Night action at the Battle of Jutland

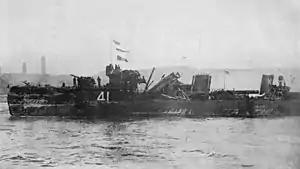
The destroyer after the battle

The 4th destroyer flotilla commanded by Captain Charles Wintour on board HMS "Tipperary" was the most westerly group of British destroyers keeping station behind (north) of the Grand Fleet, heading south. Two destroyers had been sunk and five were accompanying the battlecruisers, so the leaders "Tipperary" and were left with ten K-class destroyers.